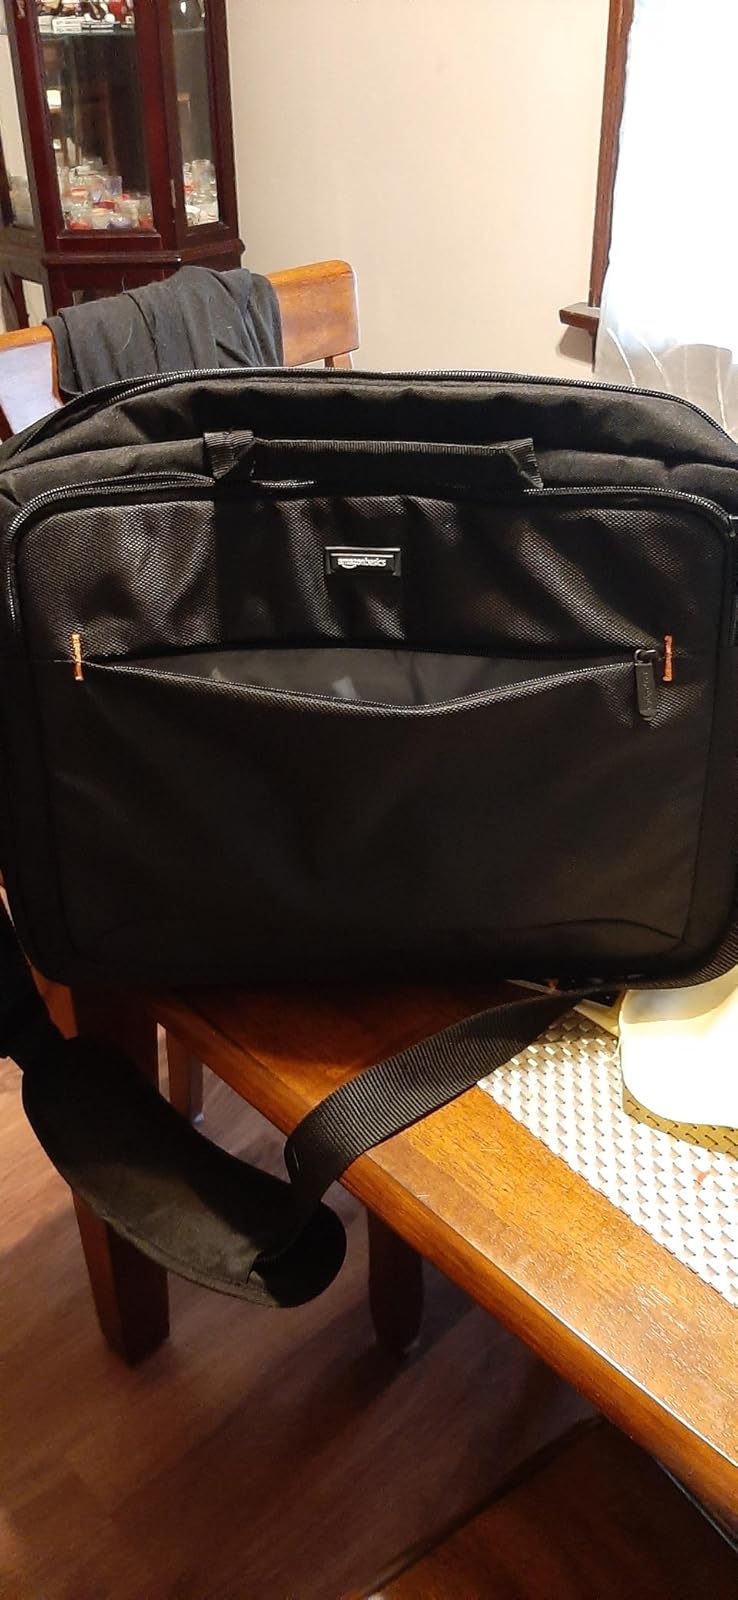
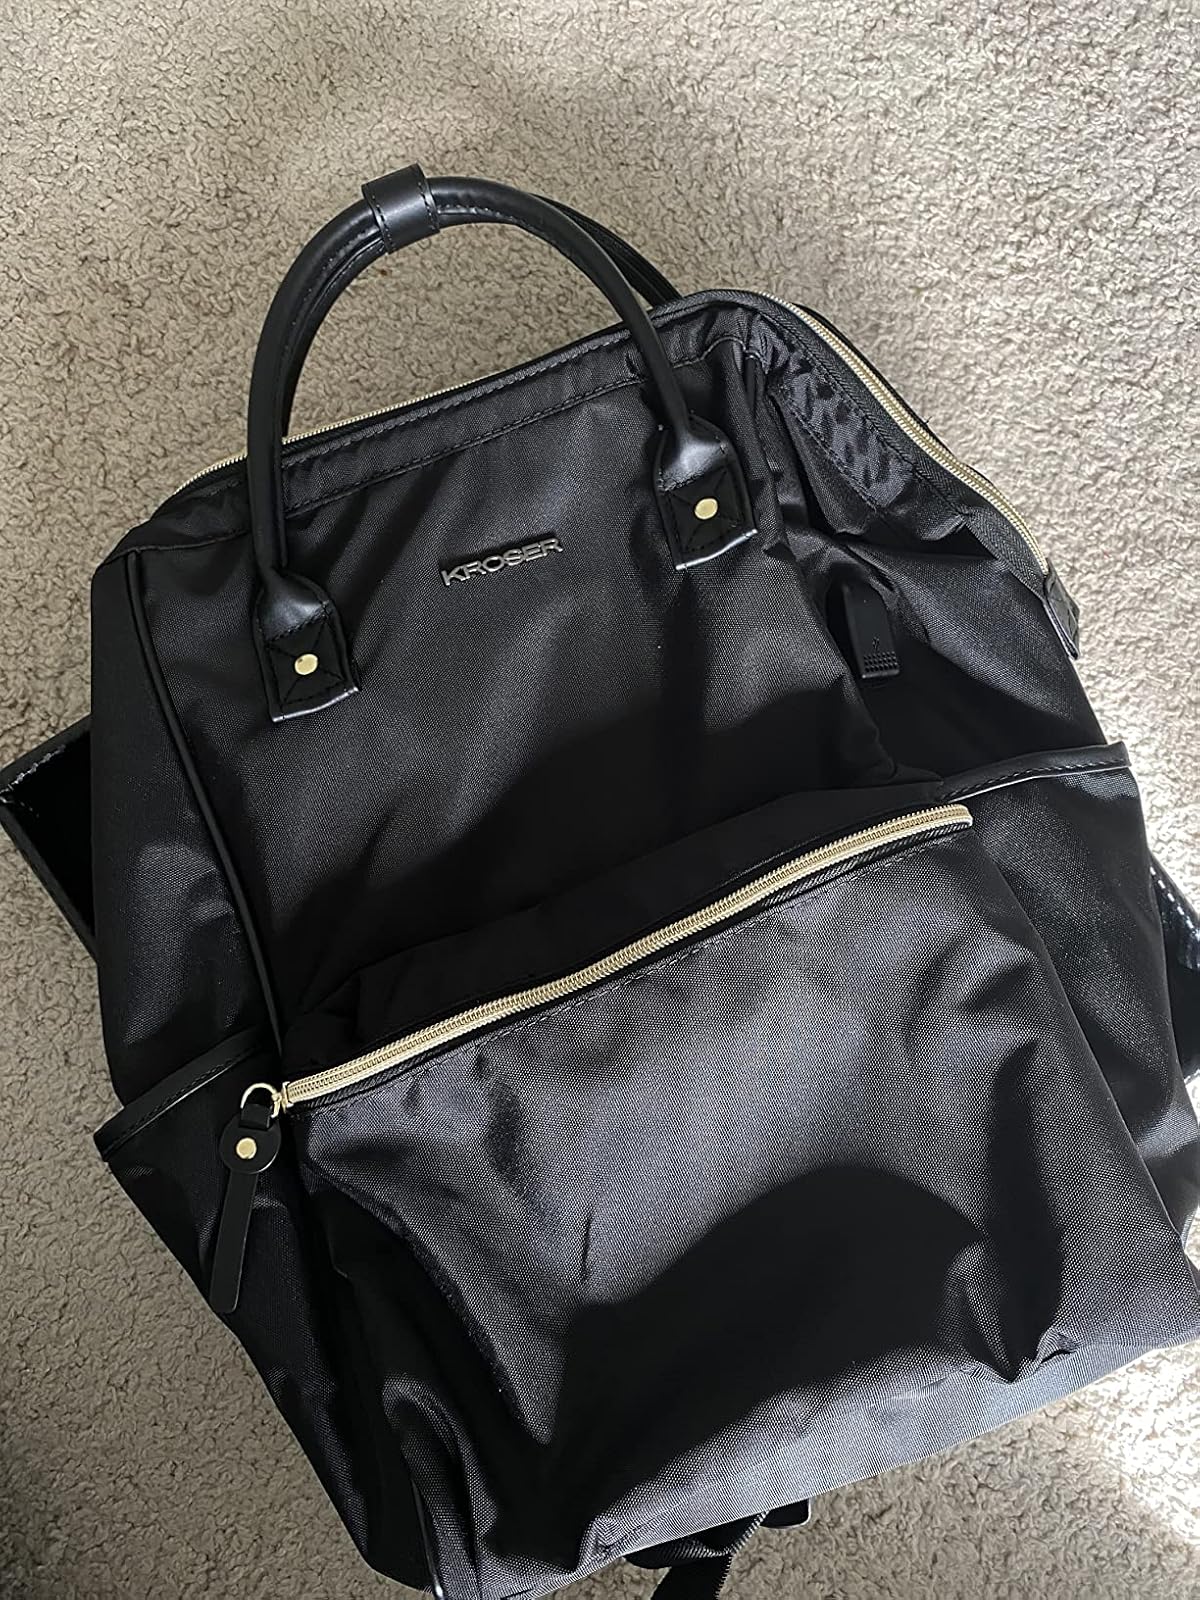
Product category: bag
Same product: no